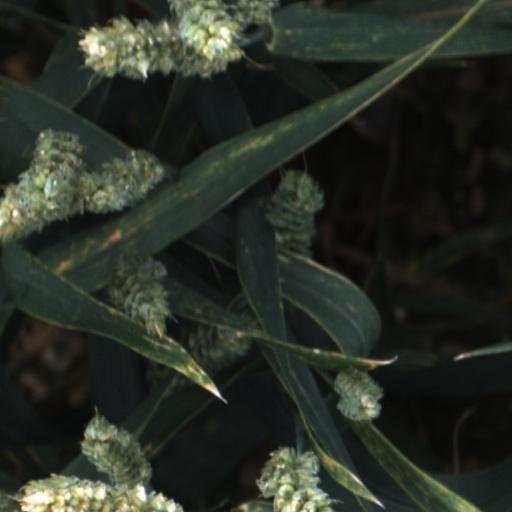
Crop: wheat